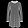
Label: Dress